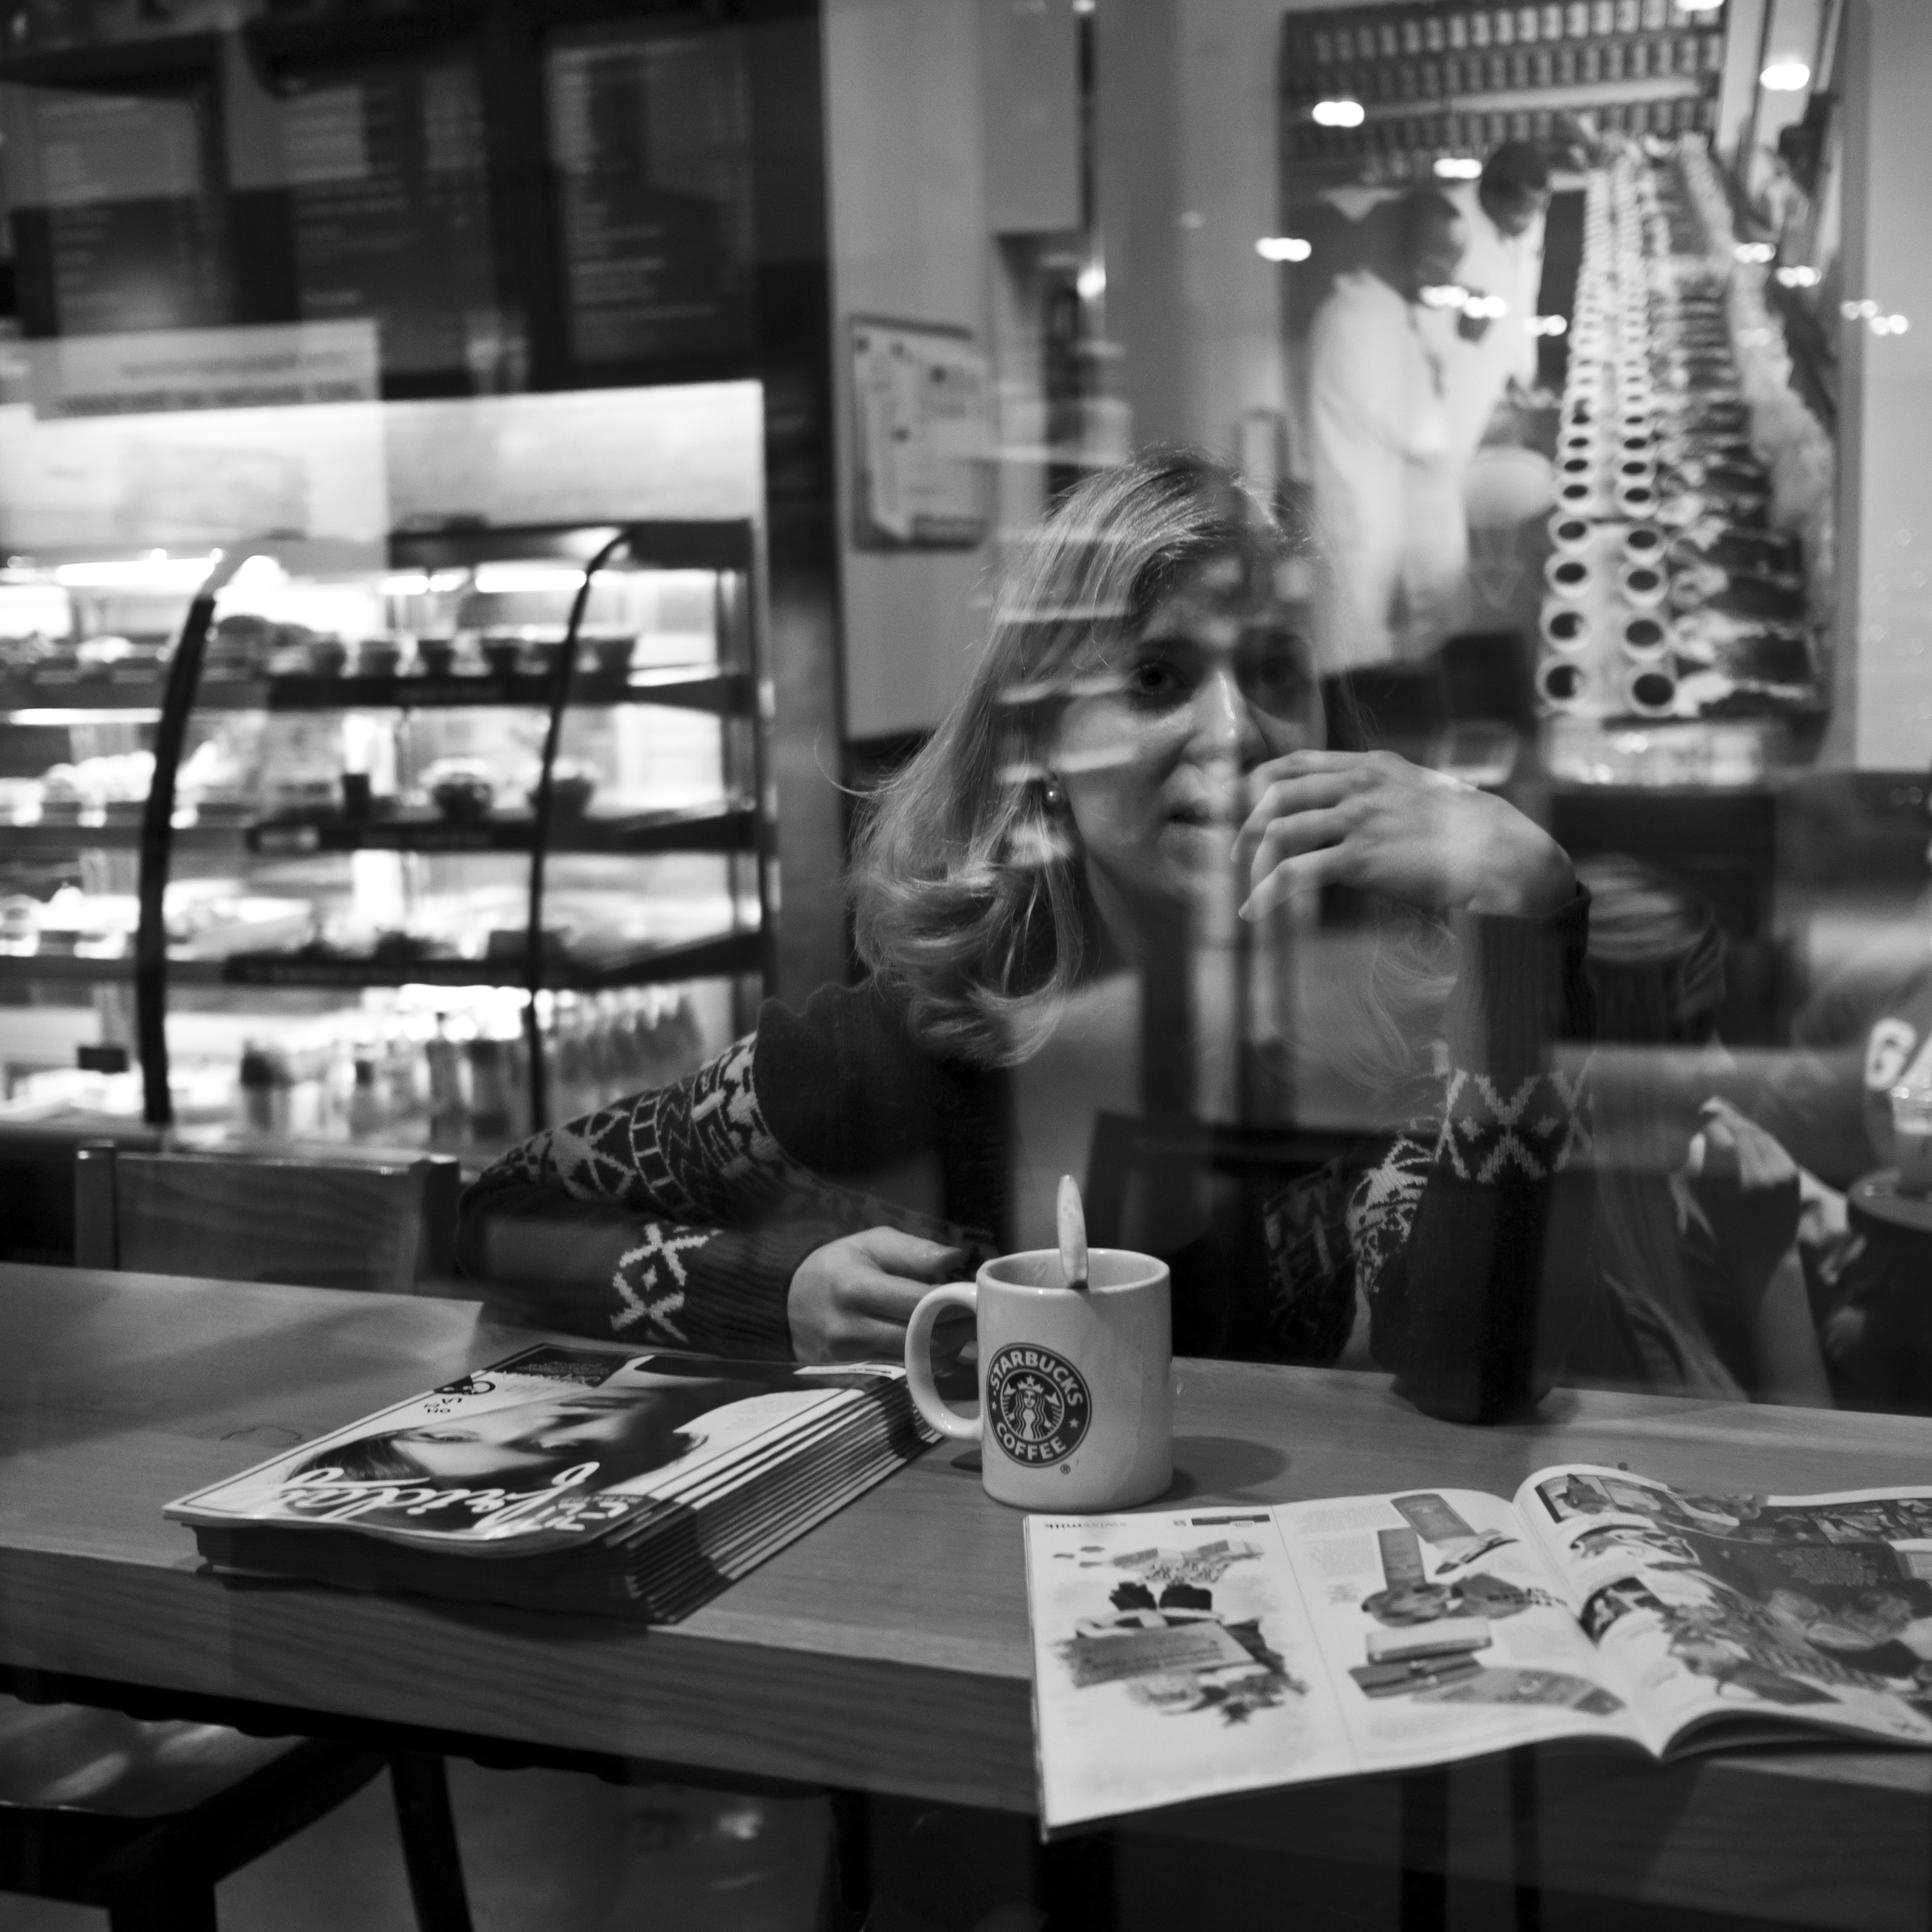
black and white, white, street, photography, ebook, training, black, room, monochrome, interior design, streetphotography, flickr, art, thomas, video, design, olympus, omd, fuji, leica, monochrom, leuthard, hcb, thomasleuthard, monochrome photography